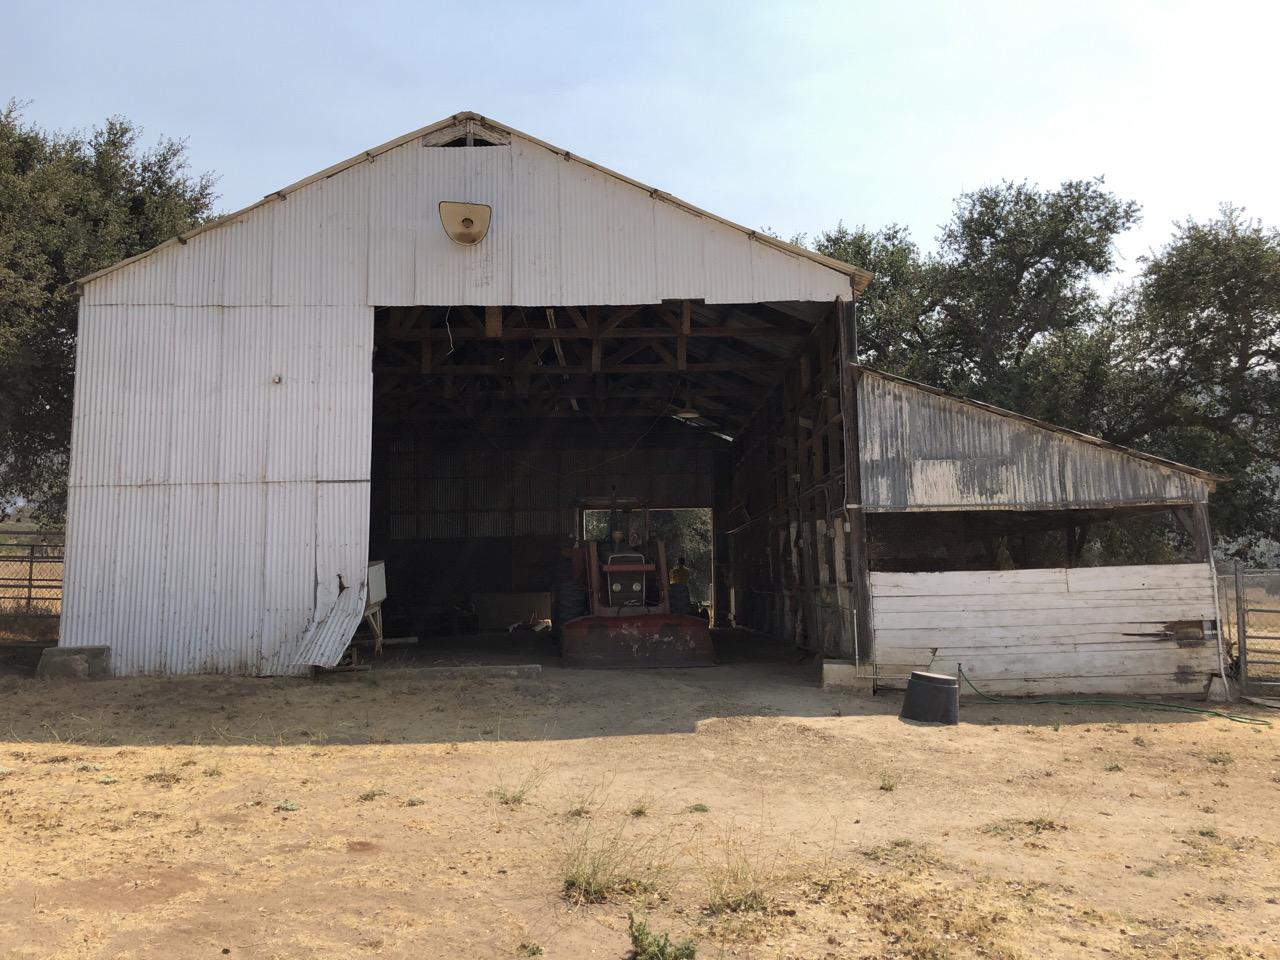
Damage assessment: no_damage